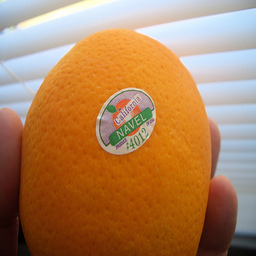
Label: Orange